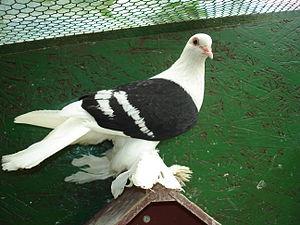
Le bouclier de Saxe est une race de pigeon domestique originaire de Saxe en Allemagne. Il est classé dans la catégorie des pigeons de couleur.